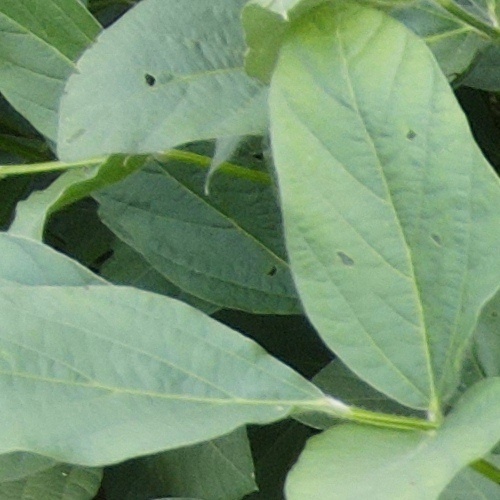
Label: Diabrotica_speciosa